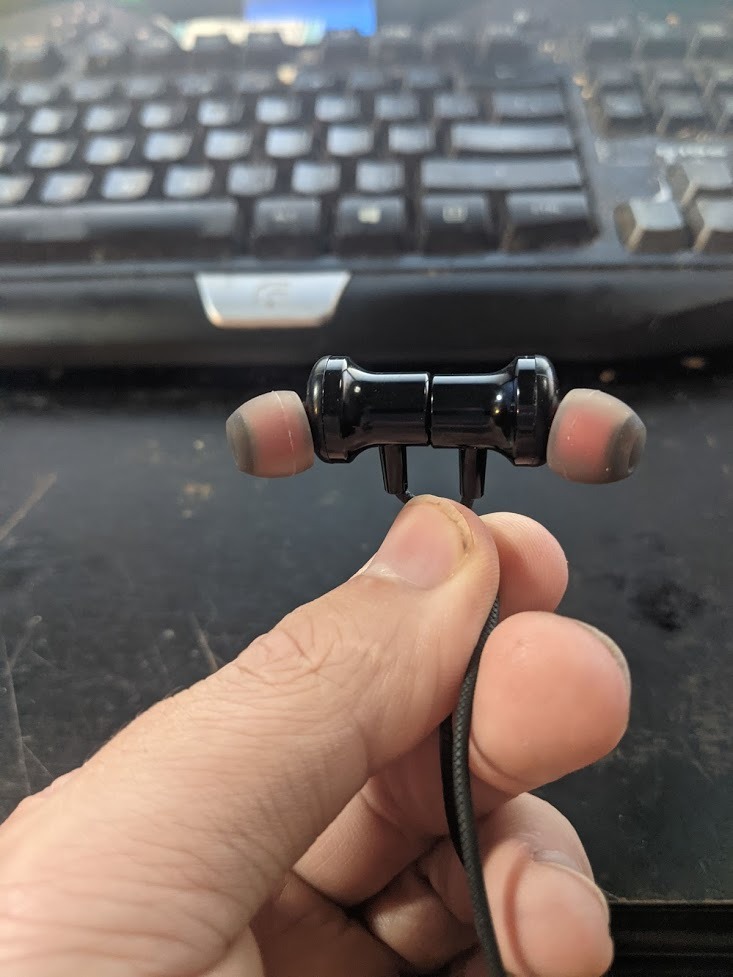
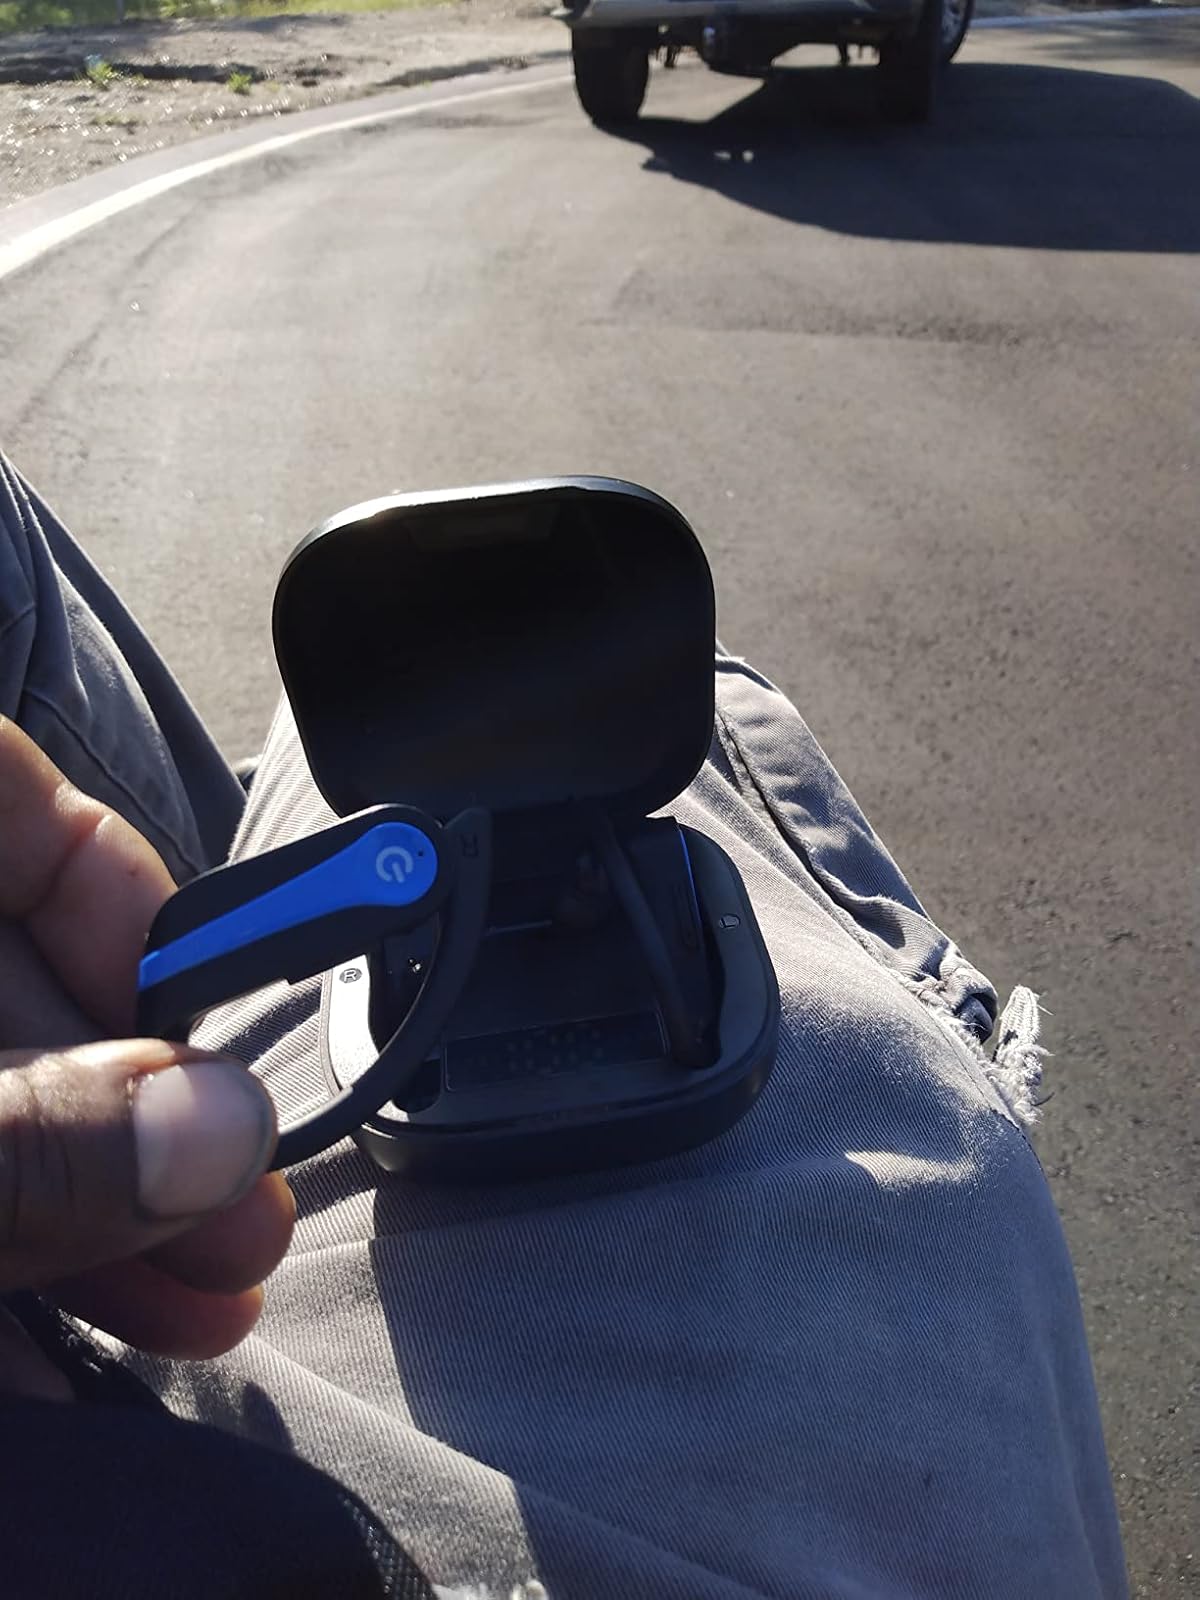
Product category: earbuds
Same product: no